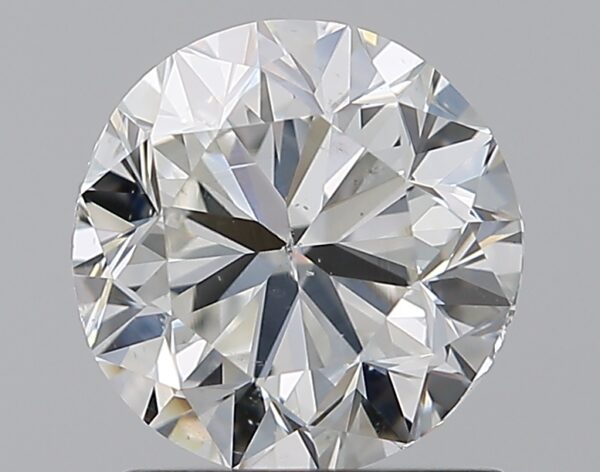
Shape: round
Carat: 1.5
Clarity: SI1
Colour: H
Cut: GD
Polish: EX
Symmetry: GD
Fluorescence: M
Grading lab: GIA
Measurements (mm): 6.99 x 7.06 x 4.54